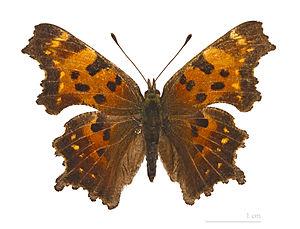
Polygone à taches vertes ♂ - Face dorsale Localité: Camp Mercier, Réserve faunique des Laurentides, Québec, Canada Muséum de Toulouse
Polygonia est un genre holarctique de lépidoptères de la famille des Nymphalidae, de la sous-famille des Nymphalinae et de la tribu des Nymphalini.